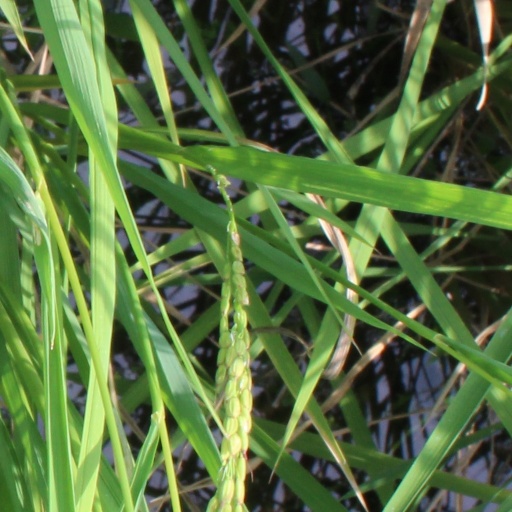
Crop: rice